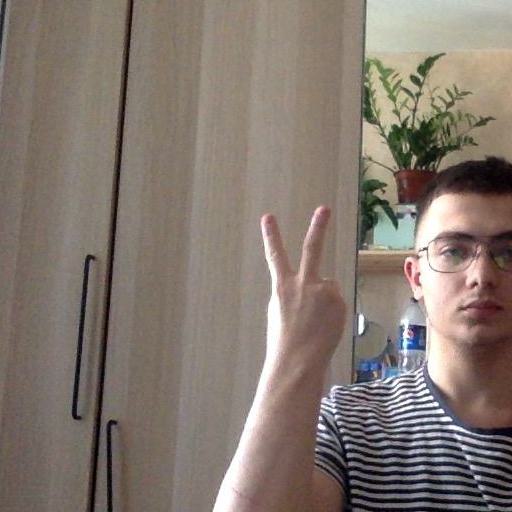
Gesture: peace_inverted